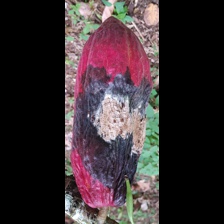
Label: moniliophthora